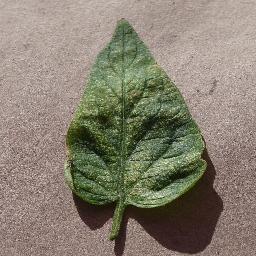
Label: Tomato___Spider_mites Two-spotted_spider_mite